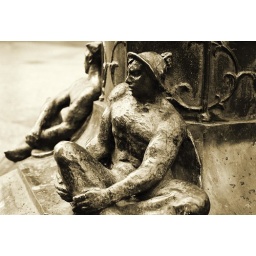
Most people walk past these sculptures which are sitting beneath an old lamp post without noticing.